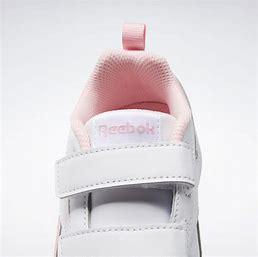
Brand: Reebok
Model: Royal Prime 2